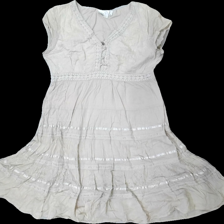
View: front
Type: Dress
Category: Ladies
Brand: Isolde
Colors: Beige
Material: 100% cotton
Pattern: Embroidered
Cut: Regular
Size: 36
Season: All
Holes: Major
Damage: hål söm
Damage location: top right
Damage 2 location: middle center
Damage 3 location: bottom right
Price range: <50
Recommended usage: Export
Description: beige klänning med broderade mönster på, hål i söm och knappar saknas
Comment: knappar saknas